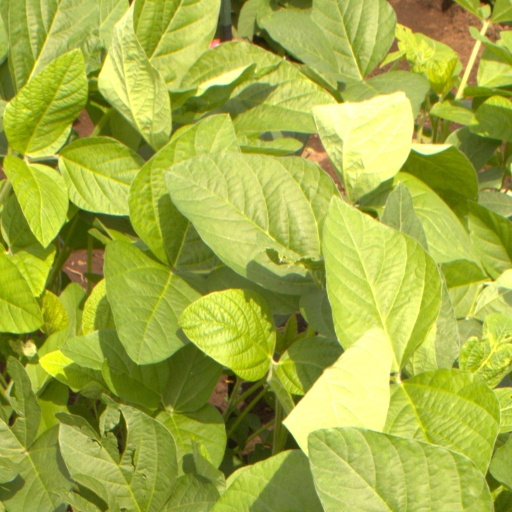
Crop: soybean